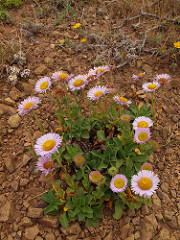
Flower: daisy